Blanche Dunn

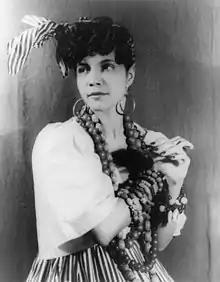
Blanche Dunn (1941). Photograph by Carl Van Vechten

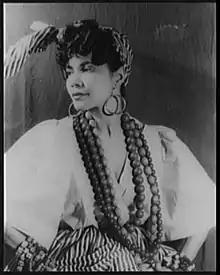
Blanche Dunn (1941). Photograph by Carl Van Vechten

Blanche Dunn (born April 1911, date of death unknown) was an American socialite and actress of the Harlem Renaissance era. Photographs of her taken by Carl Van Vechten are numerous, and the writer and painter Richard Bruce Nugent wrote about her.